Mirgissa

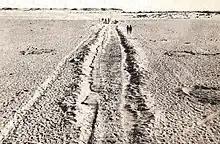
Boat slide

During excavations, few traces of the port were evident, probably due to an exceptional flood. However, the French expedition identified the remains of a boat slipway, over in length. It extended to the natural harbor in the south. It served as a slide for hauling boats who wanted to pass the 2nd cataract. Composed of evenly spaced wooden cross beams set in silt and spread mud layers, it was low enough to wet the clay and make it very slippery, thus reducing friction between the boat hull and the track.